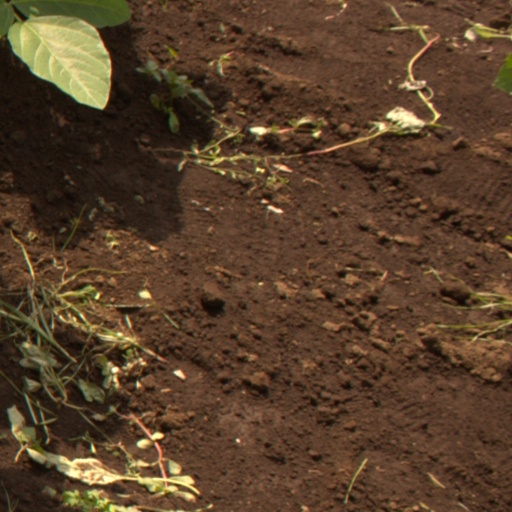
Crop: soybean